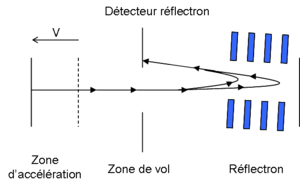
analyseur de spectrométrie de masse à temps de vol (time of flight TOF) schématisé, avec le trajet des ions, en mode réflectron
La spectrométrie à temps de vol est une méthode de spectrométrie de masse dans laquelle les ions sont accélérés par un champ électrique de valeur connue. Il résulte de cette accélération que les ions de même charge électrique acquièrent la même quantité de mouvement. La vitesse des ions, par contre, dépend du rapport masse sur charge. On mesure le temps mis par une particule chargée pour atteindre un détecteur situé à une distance connue. Ce temps dépendra du rapport masse sur charge de la particule considérée. Ce sont les particules les plus lourdes qui seront accélérées aux vitesses les plus basses. La détermination du rapport masse sur charge découle de ce temps de vol et de la connaissance des autres paramètres expérimentaux comme la position du détecteur et la tension d'accélération.
Un réflectron également appelé miroir électrostatique est un dispositif utilisé en optique des particules chargées qui met en œuvre un champ électrique statique pour inverser la direction des trajectoires des particules chargées. Le réflectron est surtout utilisé en optique ionique, notamment dans les spectromètres de masse à temps de vol car il permet à des ions dotés du même rapport de la masse à la charge m/z, mais d'énergie cinétique différente d'arriver sur un détecteur au même instant sous réserve que le détecteur soit correctement placé au « plan de focalisation en temps ». Le réflectron a été inventé par le russe Boris Aleksandrovich Mamyrin en 1973.
La spectrométrie de masse est une technique physique d'analyse permettant de détecter et d'identifier des molécules d’intérêt par mesure de leur masse, et de caractériser leur structure chimique. Son principe réside dans la séparation en phase gazeuse de molécules chargées en fonction de leur rapport masse/charge. Elle est utilisée dans pratiquement tous les domaines scientifiques : physique, astrophysique, chimie en phase gazeuse, chimie organique, dosages, biologie, médecine... le temps de détection est très rapide.